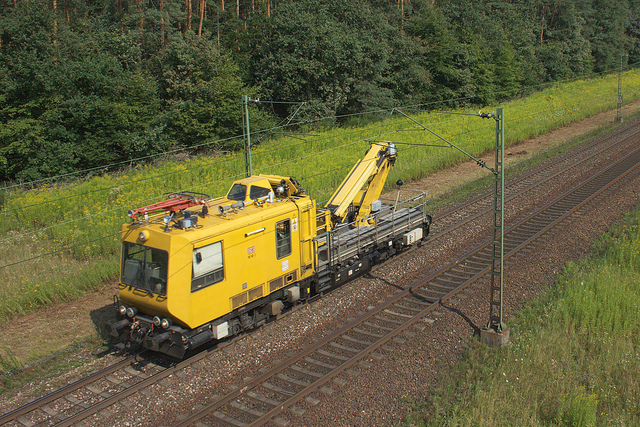
A small engine train is making its way down the tracks.

a train that looks like an earth mover with a crane

A yellow crane train car traveling past a forest.